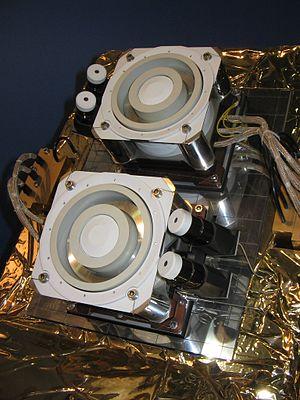
Safran Aircraft Engines, anciennement Société nationale d'étude et de construction de moteurs d'aviation puis Snecma, est une société française du groupe Safran, spécialisée dans l'étude et la fabrication de moteurs pour l'industrie aéronautique et spatiale. Motoriste de premier rang, Safran Aircraft Engines conçoit, développe, produit et commercialise, seul ou en coopération, des moteurs pour avions civils et militaires, pour lanceurs spatiaux et satellites. Safran Aircraft Engines équipe l'ensemble des avions de chasse français comme le Rafale avec son moteur M88 ou le Mirage 2000 avec son moteur M53. Avec General Electric, Safran Aircraft Engines a créé la coentreprise CFM International qui motorise aussi bien les avions Airbus que les avions Boeing.
Le PPS-1350 est un propulseur à effet Hall produit par Snecma. Le PPS1350 est issu du SPT-100 mis au point par Fakel, dont il reprend la plupart des éléments de construction avec des performances identiques.
Un propulseur à effet Hall, parfois appelé Stationary Plasma Thruster ou moteur à plasma stationnaire, est un type de propulseur à plasma qui utilise un champ électrique pour accélérer des ions. Il est dit à effet Hall car il utilise un champ magnétique pour piéger les électrons qui servent à ioniser un gaz. Ces ions sont alors accélérés et produisent une poussée. Il entre dans la catégorie des propulseurs électriques pour systèmes spatiaux.
Un satellite artificiel est un objet fabriqué par l'être humain, envoyé dans l'espace à l'aide d'un lanceur et gravitant autour d'une planète ou d'un satellite naturel comme la Lune. La vitesse imprimée par le lanceur au satellite lui permet de se maintenir pratiquement indéfiniment dans l'espace en décrivant une orbite autour du corps céleste. Celle-ci, définie en fonction de la mission du satellite, peut prendre différentes formes — héliosynchrone, géostationnaire, elliptique, circulaire — et se situer à des altitudes plus ou moins élevées, classées en orbite basse, moyenne ou haute.